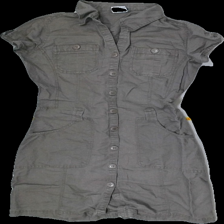
View: front
Type: Dress
Category: Ladies
Brand: Not in the list
Brand text on label: BAY
Colors: Brown
Material: 100%cotton
Cut: Regular
Season: Autumn
Price range: 50-100
Recommended usage: Export